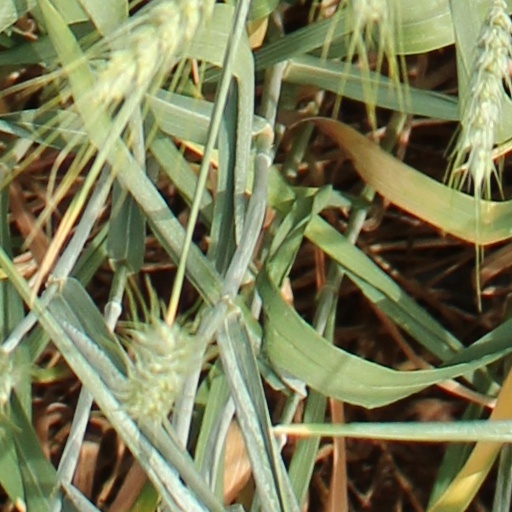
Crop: wheat